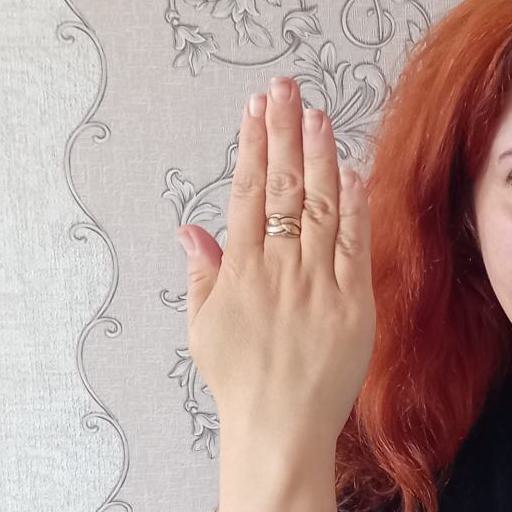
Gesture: stop_inverted